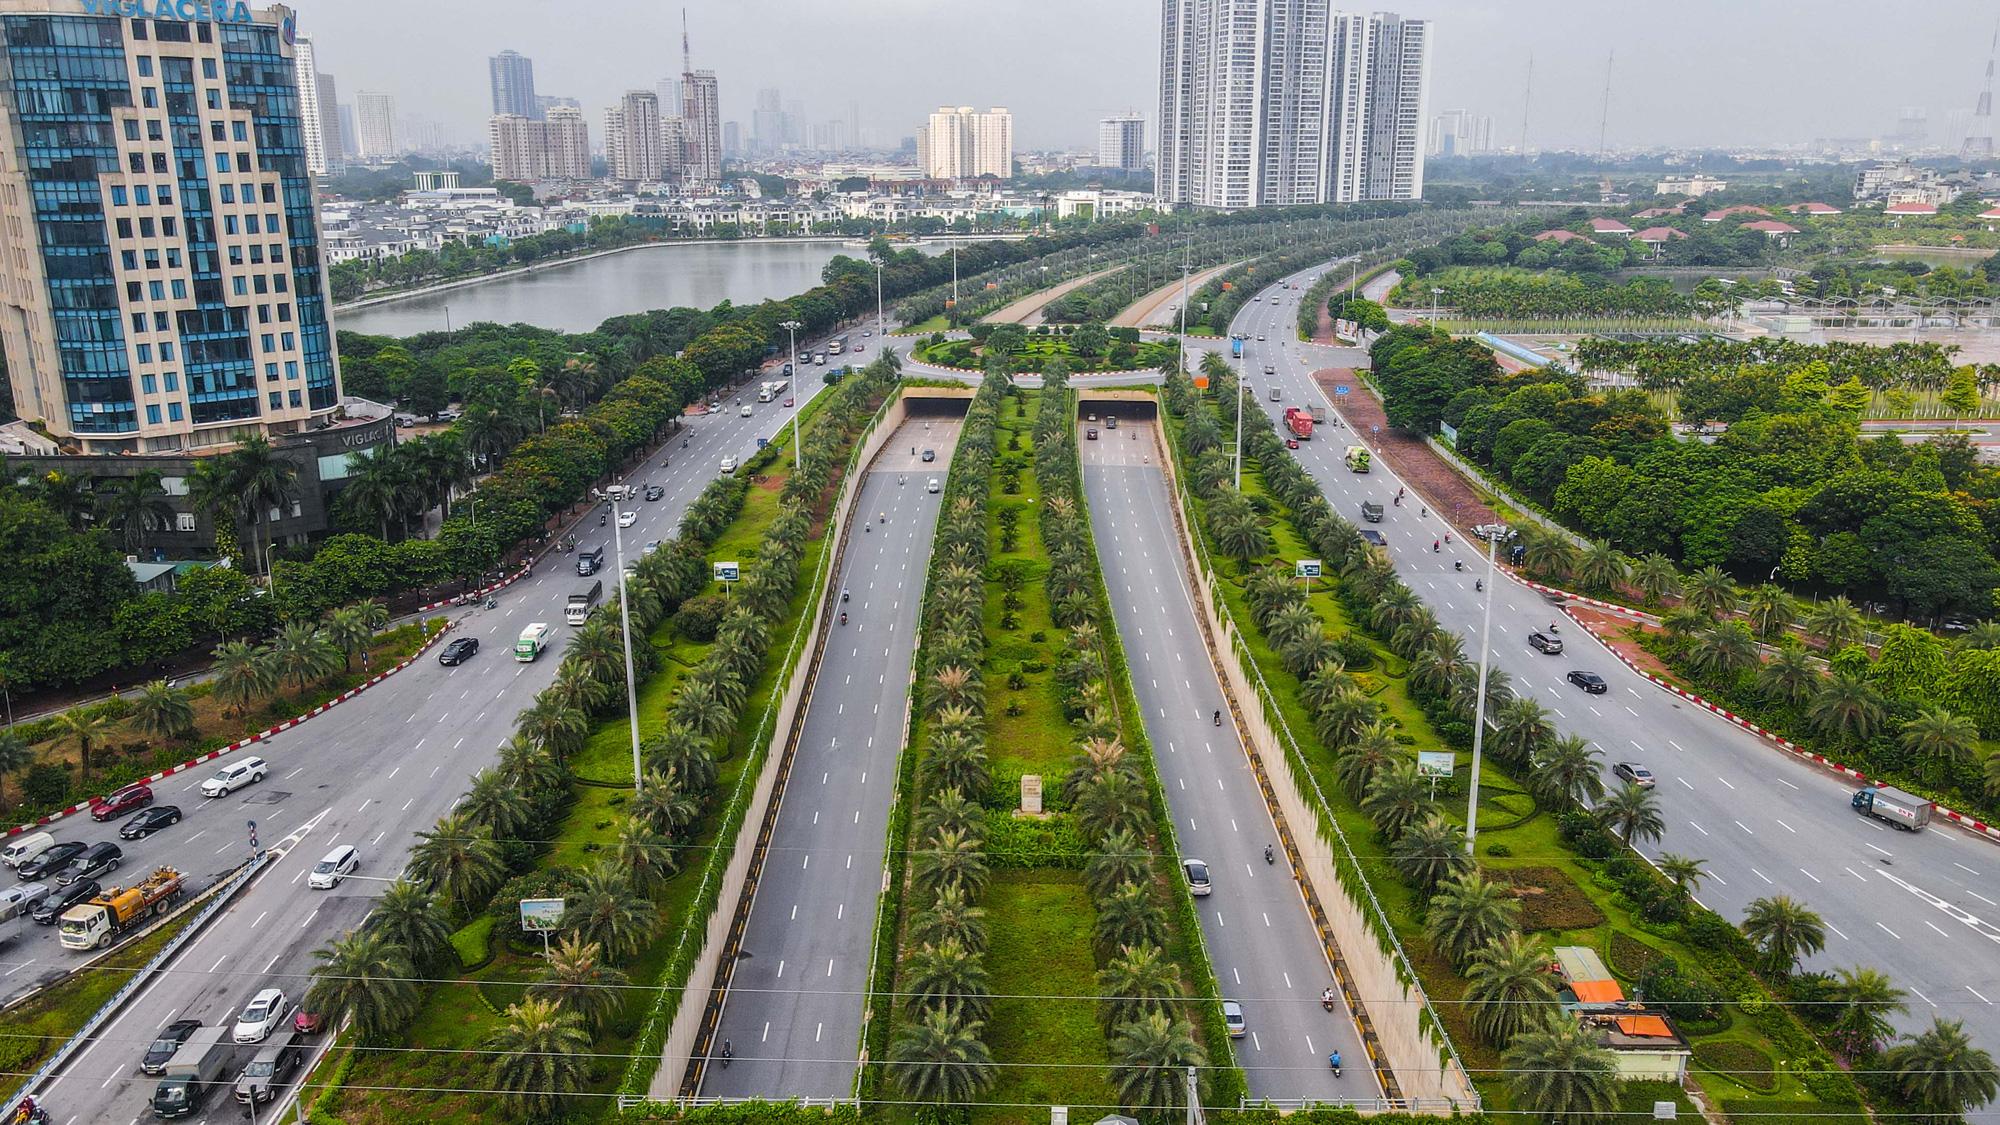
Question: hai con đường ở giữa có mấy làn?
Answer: hai con đường ở giữa có ba làn